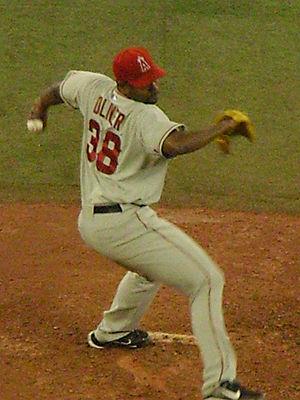
Darren Christopher Oliver est un lanceur gaucher de Ligues majeures de baseball qui évolue en Ligues majeures de 1993 à 2013.